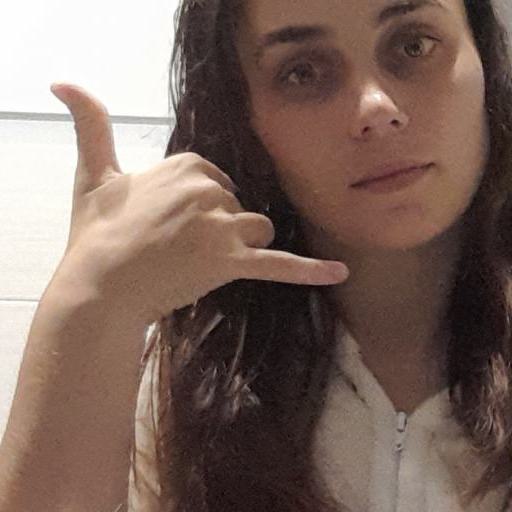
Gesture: call